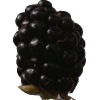
Label: blackberry